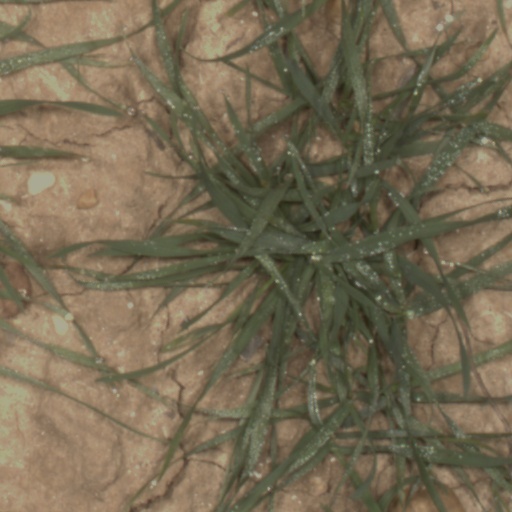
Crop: wheat